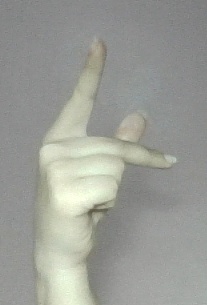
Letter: dha